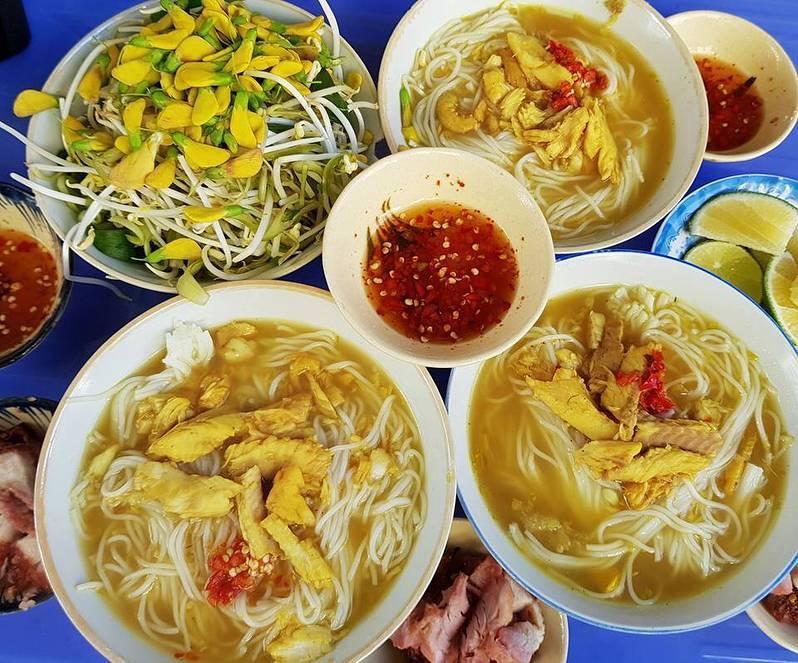
ở trên bàn có sự xuất hiện của những bát bún và những bát nước chấm